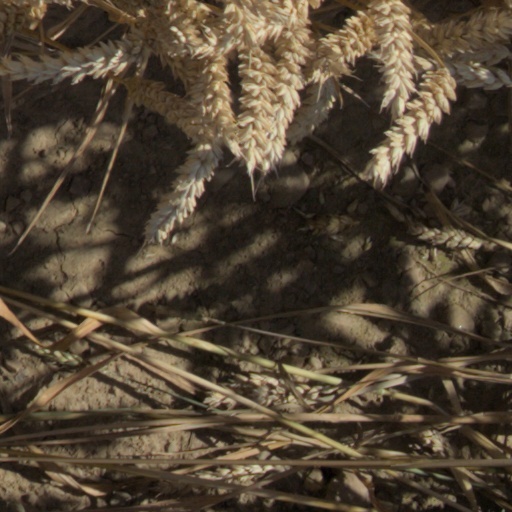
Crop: wheat